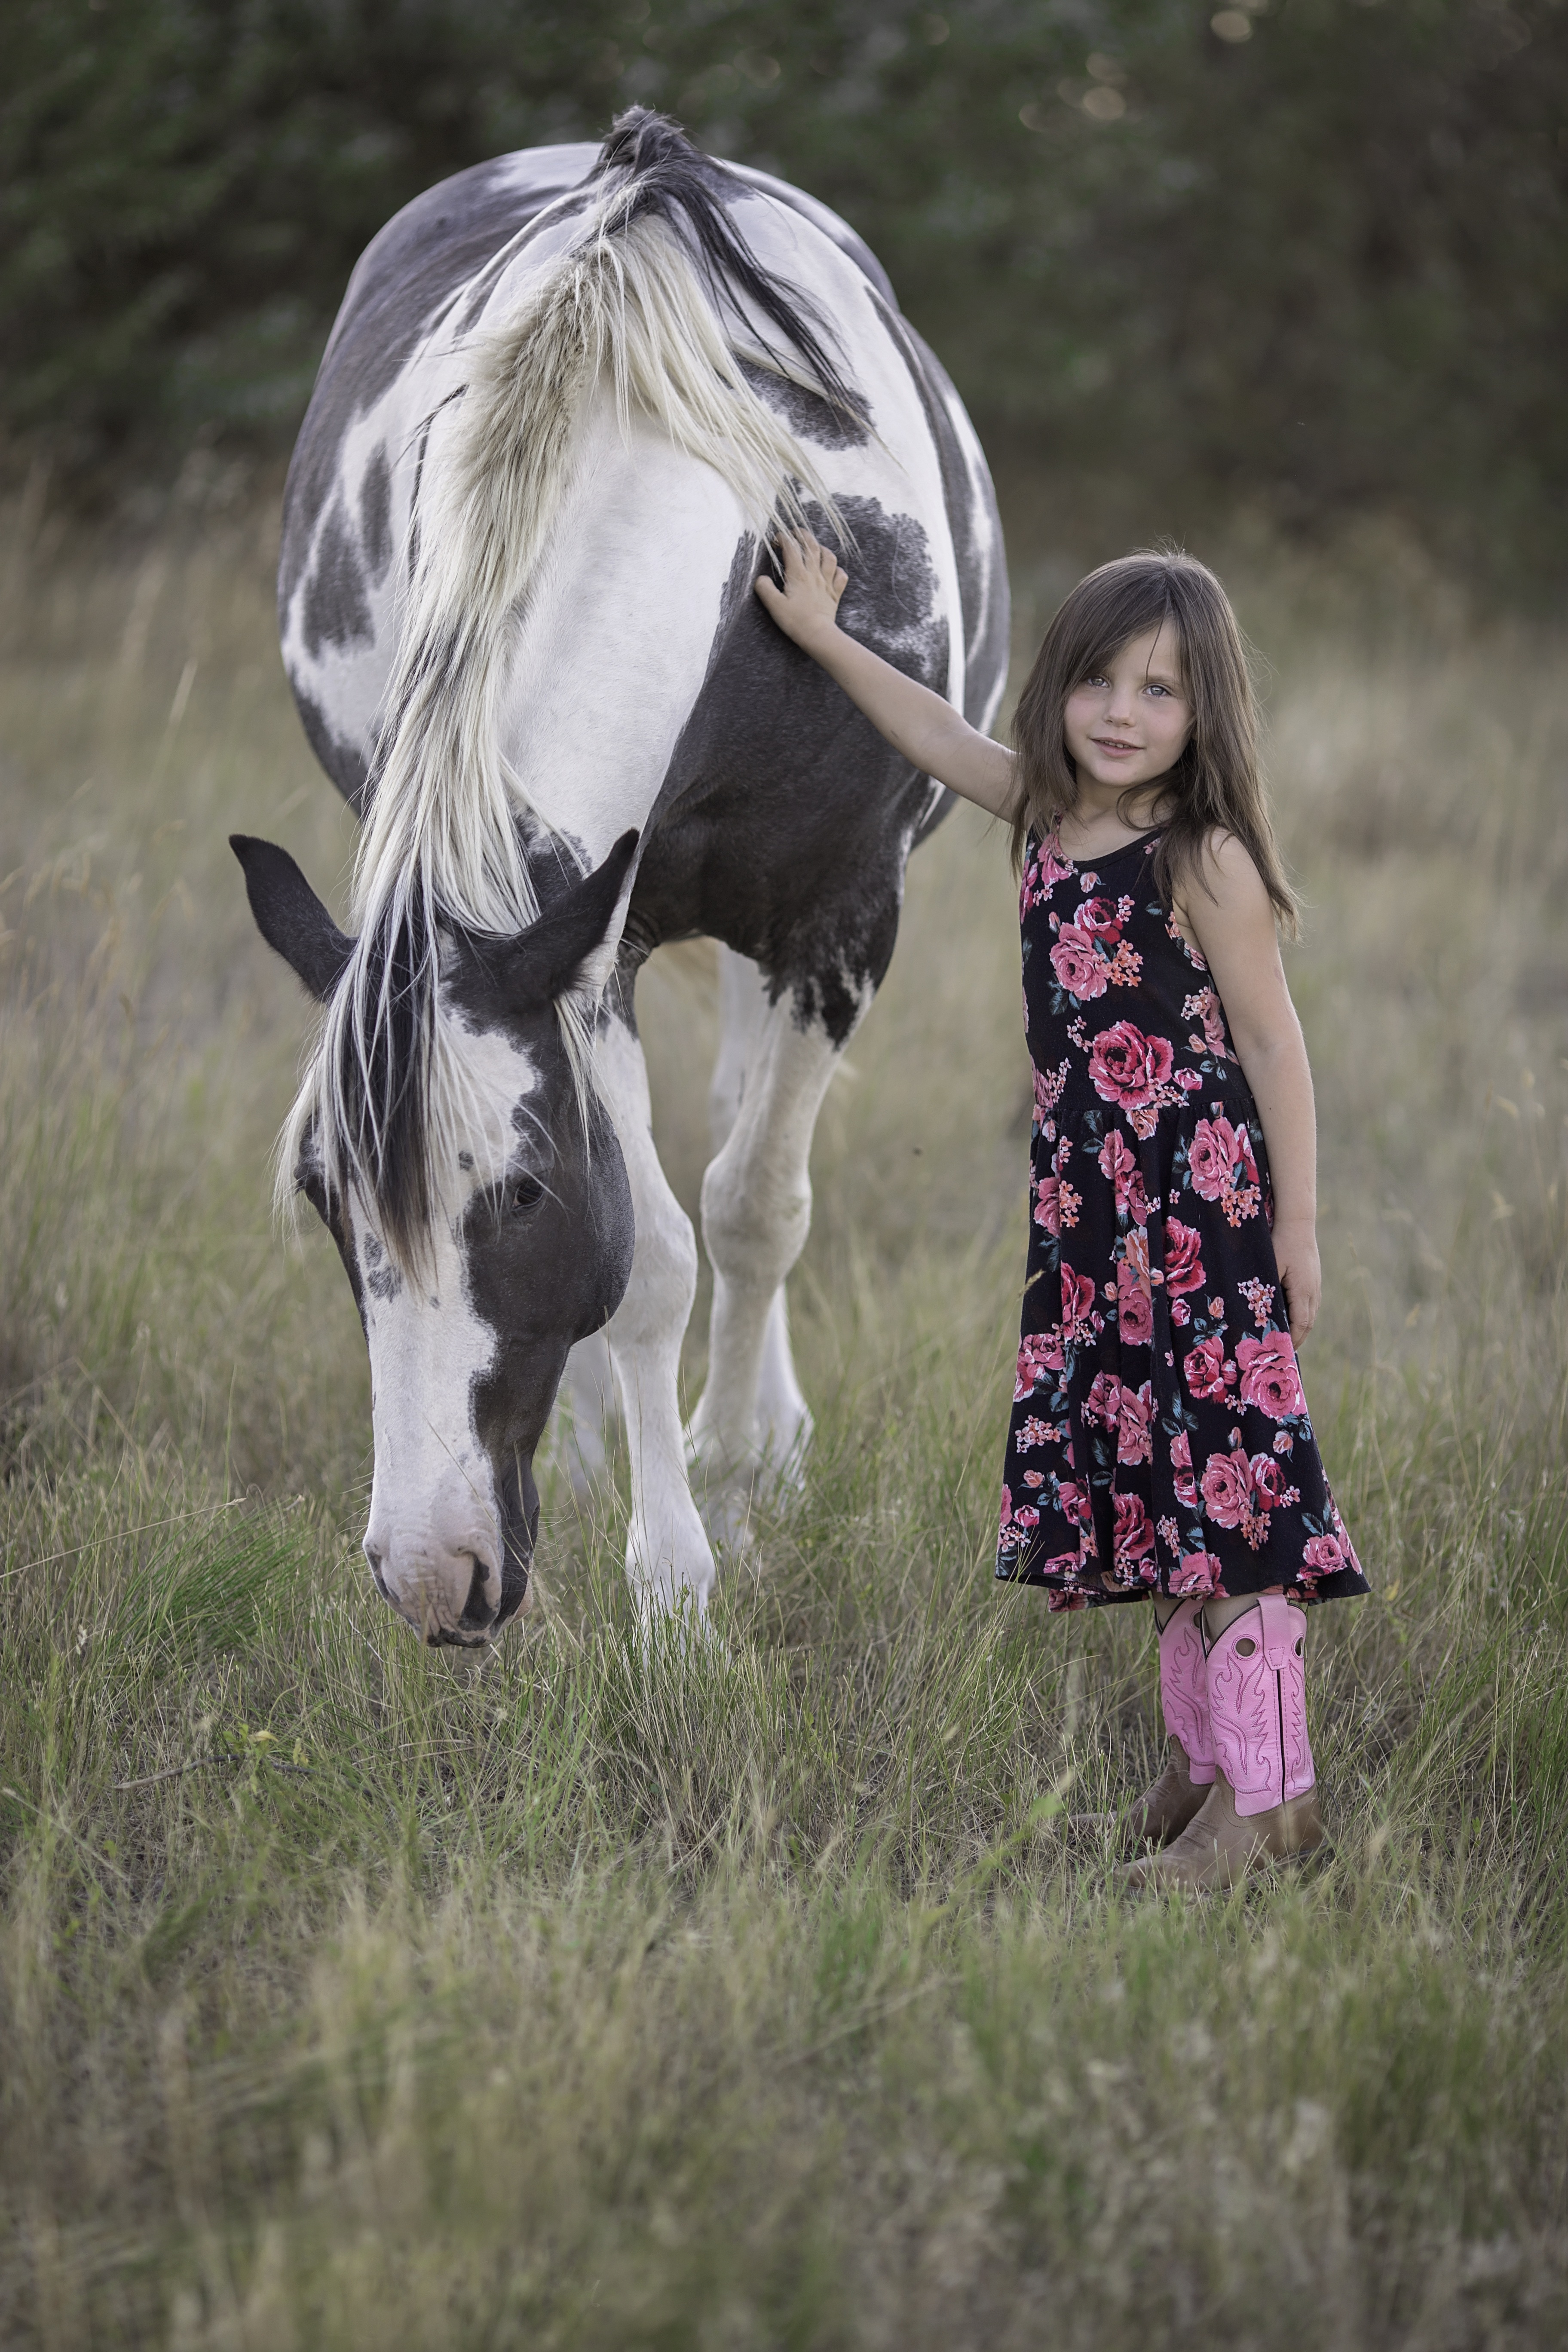
nature, grass, girl, meadow, animal, cute, country, summer, young, herd, pasture, grazing, horse, mammal, stallion, mane, child, kids, fun, happy, little, mare, horse like mammal, mustang horse